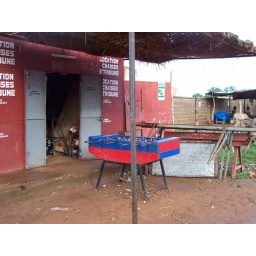
A store right by our house with a foosball table. Lots of foosball tables around. People are into it.